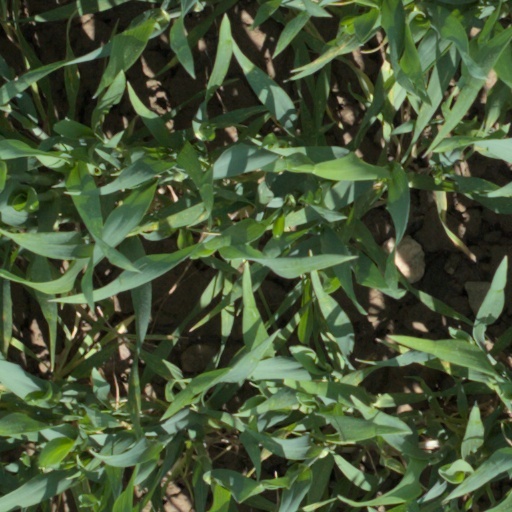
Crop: wheat